Pilot in command

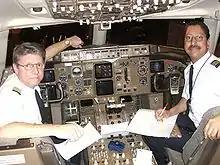
The pilot in command must hold the rank of captain, and typically sits in the left seat. The second in command can be a first officer or another captain, and will occupy the right seat. An exception exists where a captain is being trained, in which case two captains will occupy the cockpit: a training captain will be the pilot in command and will occupy the right seat.

The pilot in command (PIC) of an aircraft is the person aboard an aircraft who is ultimately responsible for its operation and safety during flight. This would be the captain in a typical two- or three-pilot aircrew, or "pilot" if there is only one certificated and qualified pilot at the controls of an aircraft. The PIC must be legally certificated (or otherwise authorized) to operate the aircraft for the specific flight and flight conditions, but need not be actually manipulating the controls at any given moment. The PIC is the person legally in charge of the aircraft and its flight safety and operation, and would normally be the primary person liable for an infraction of any flight rule.